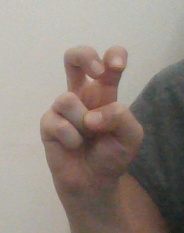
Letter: toot